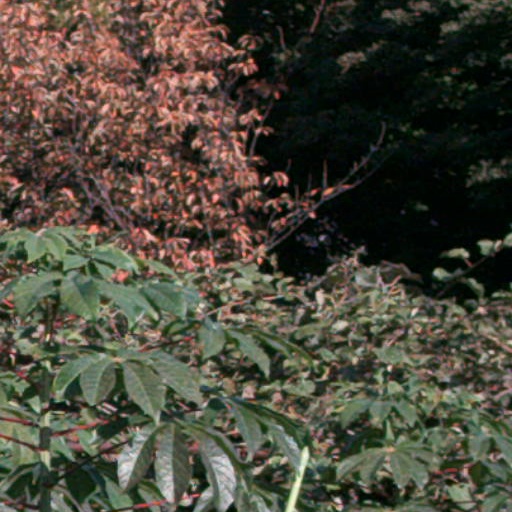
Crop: cassava